Japanese submarine I-8

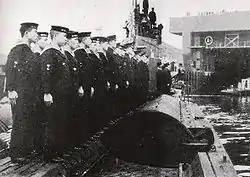
"I-8" arriving at Brest, France

The Germans assigned "I-8" the code name "Flieder" ("Lilac"). After she entered the Bay of Biscay on 29 August 1943, the "Luftwaffe" sent Junkers Ju 88 aircraft of "Kampfgeschwader" 40 to provide air cover. Several "Kriegsmarine" destroyers also escorted her as she approached Brest, France. After the German torpedo boats , , and swept a safe channel through the defensive field of magnetic influence mines protecting the harbor, arrived at Brest safely on 31 August 1943, a German tug assisting her in docking in one of the submarine pens there as a German military band played.